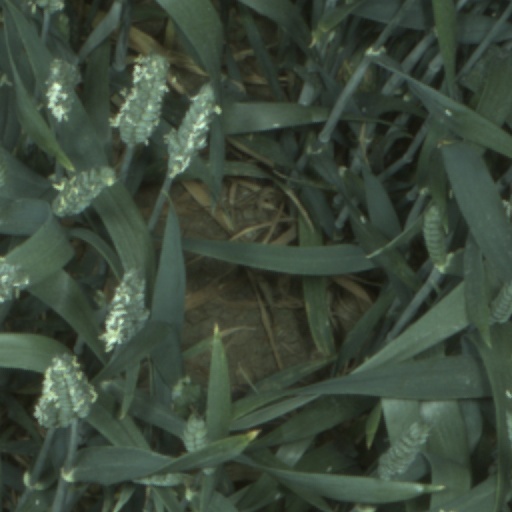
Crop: wheat